Northern bald ibis

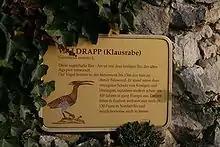
The Austrian reintroduction

The guidelines for the conservation and reintroduction of the northern bald ibis were established in 2003 at an International Advisory Group for Northern Bald Ibis (IAGNBI) conference in Innsbruck at the Alpenzoo, which maintains the European studbook for the northern bald ibis.